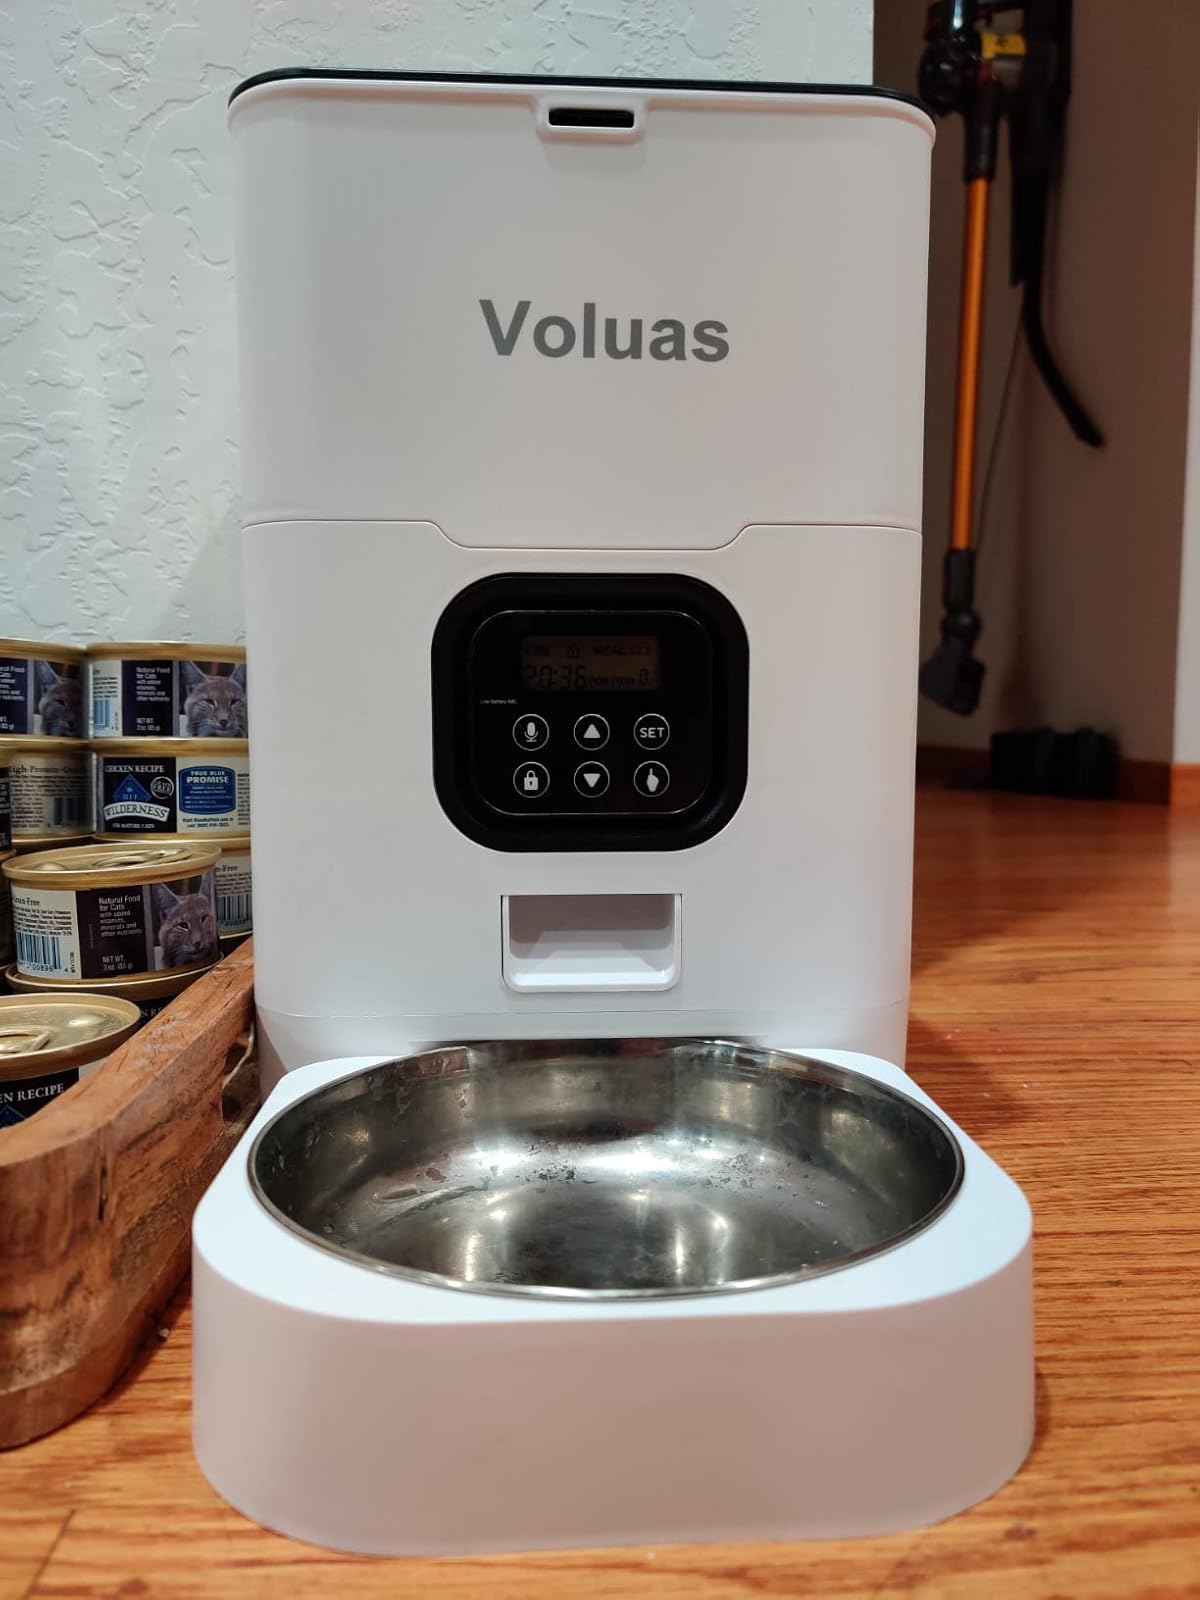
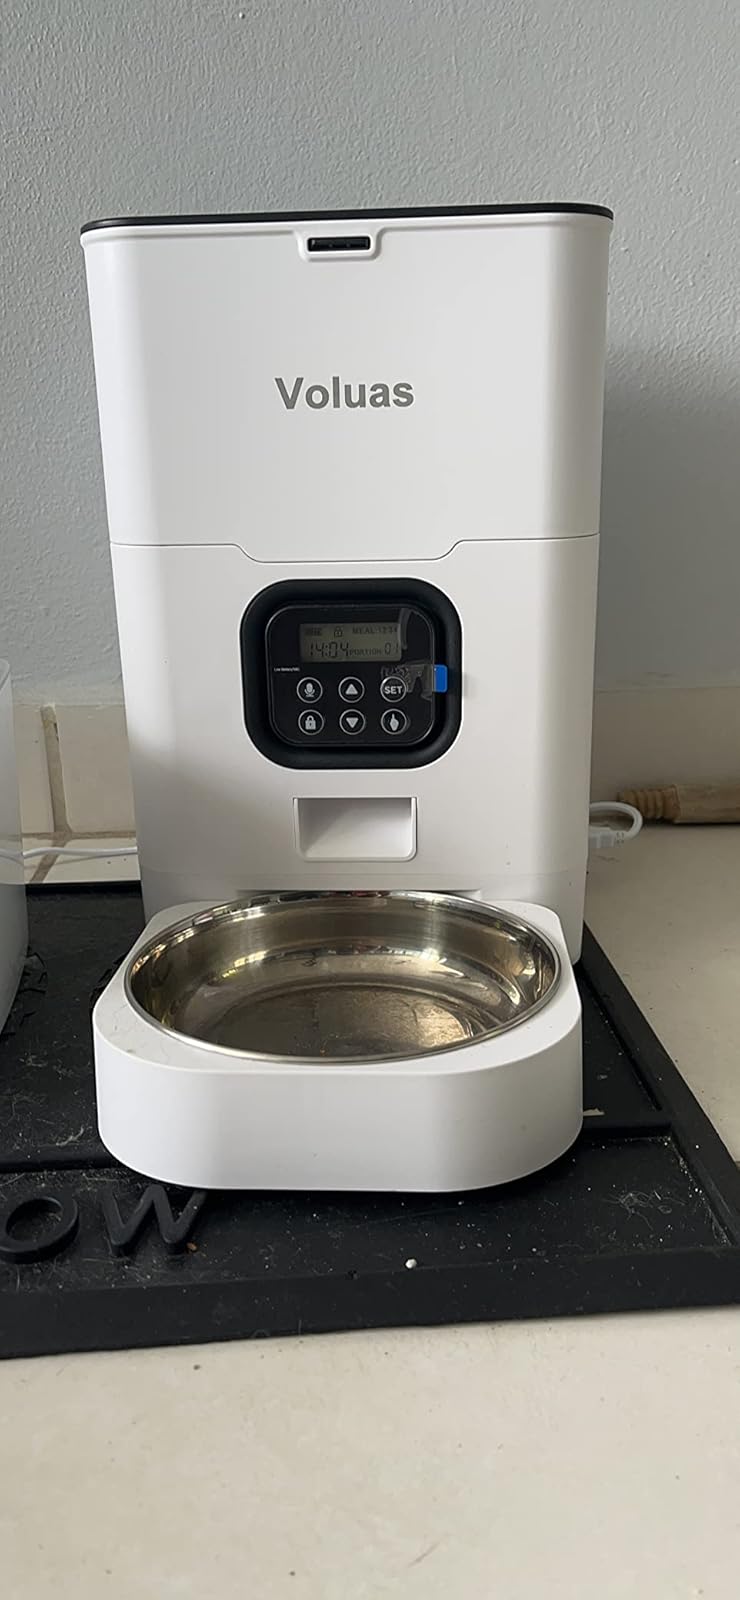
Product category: items_feeder
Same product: yes